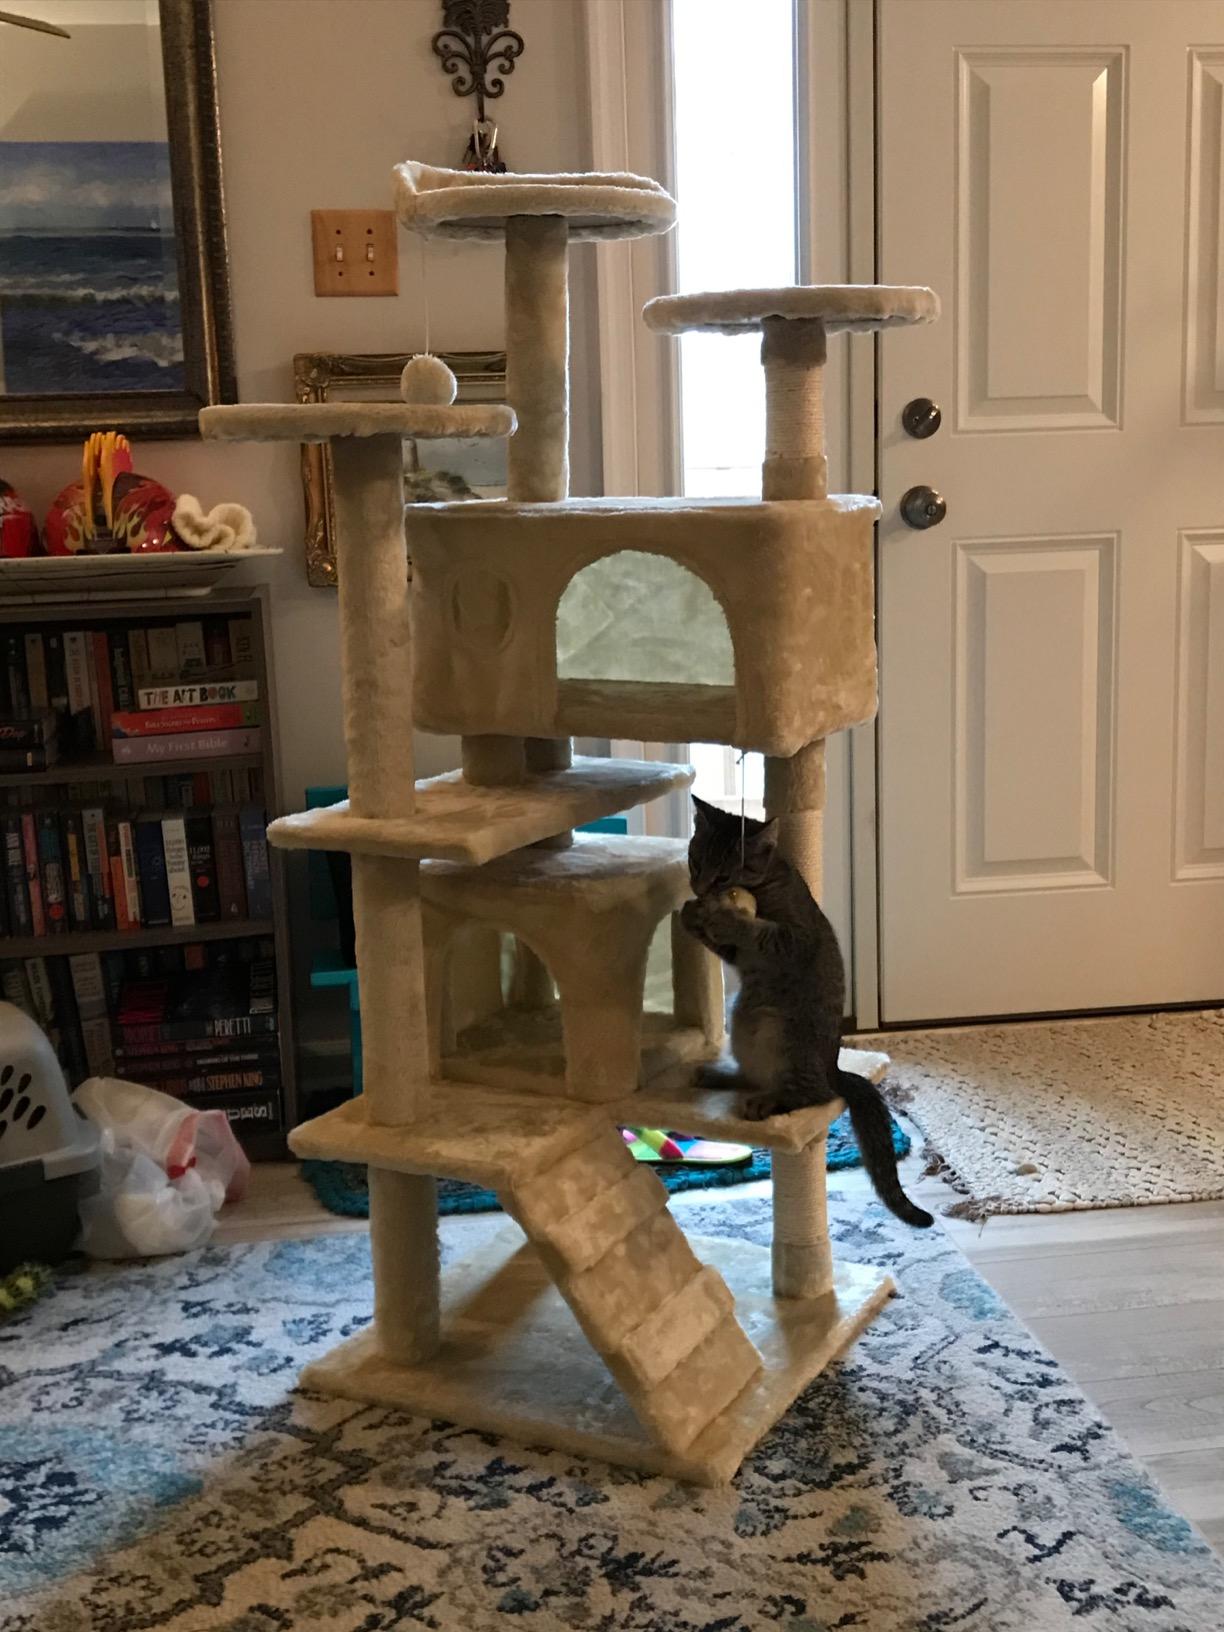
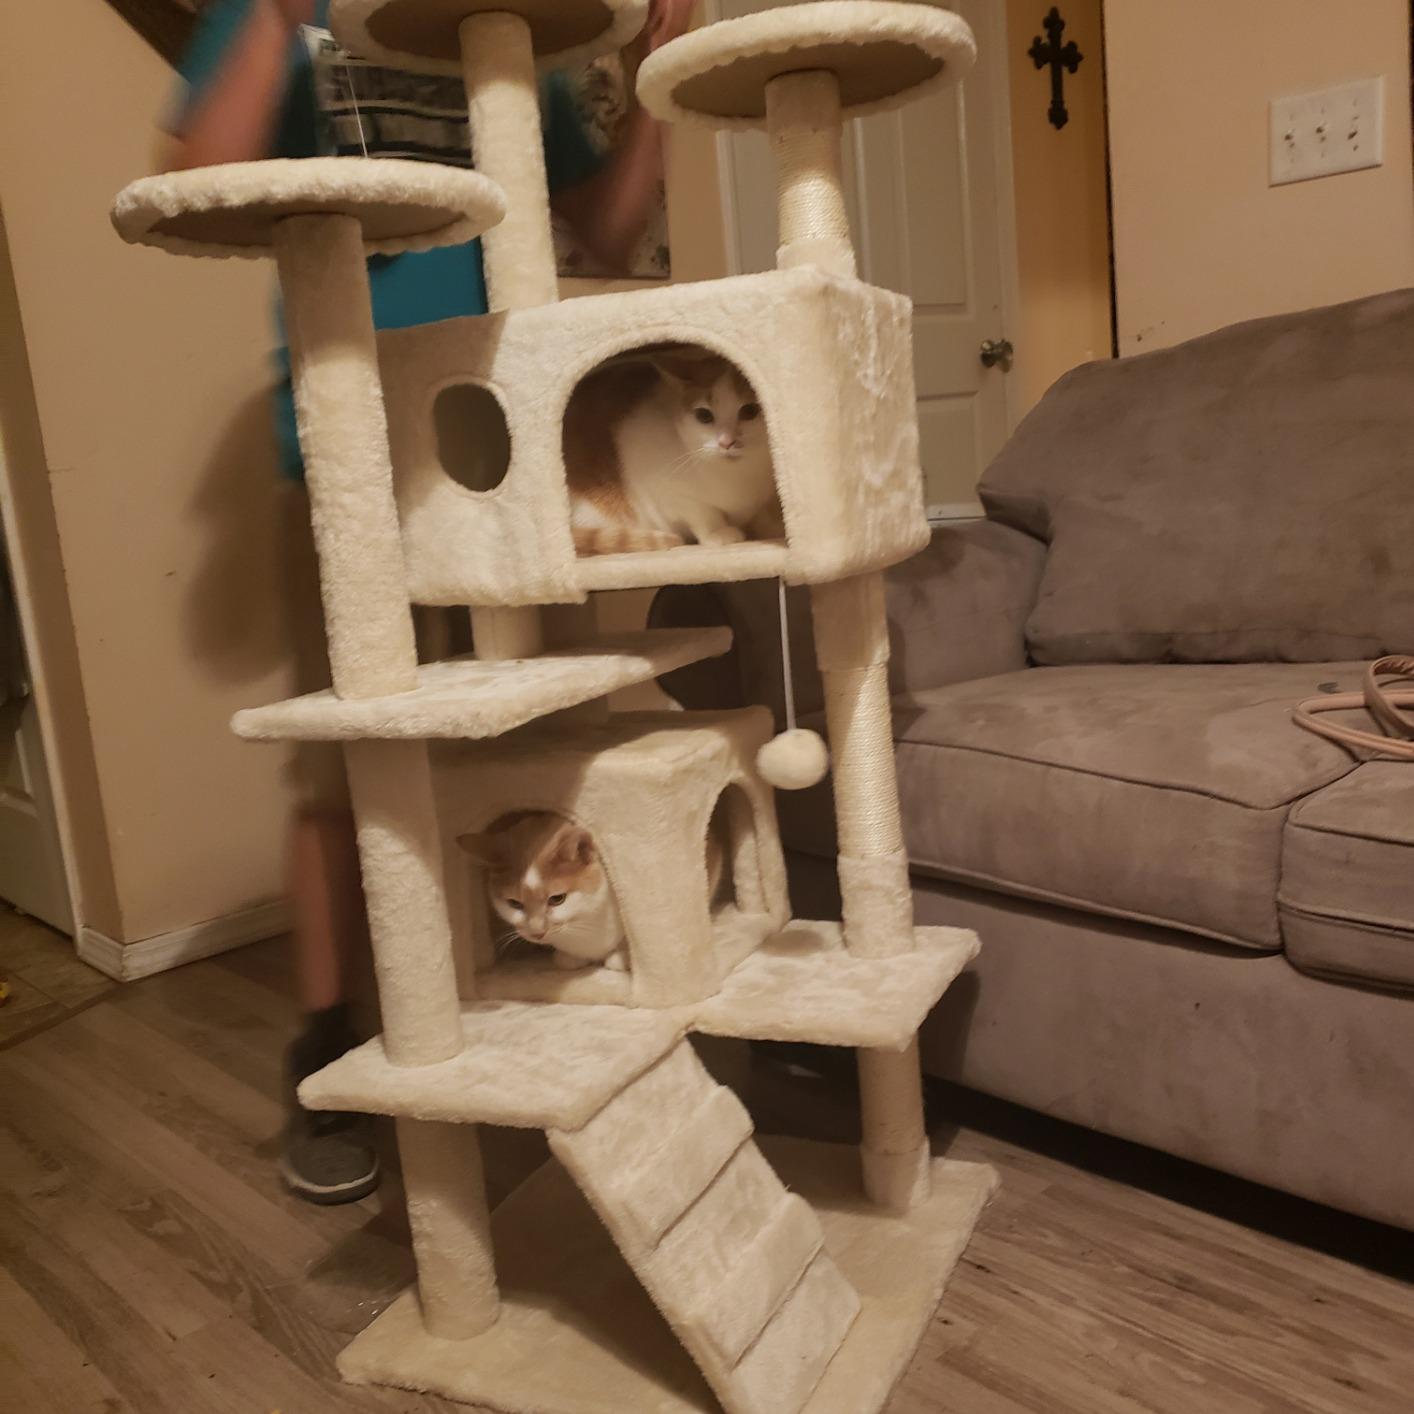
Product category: items_cat tree
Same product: yes